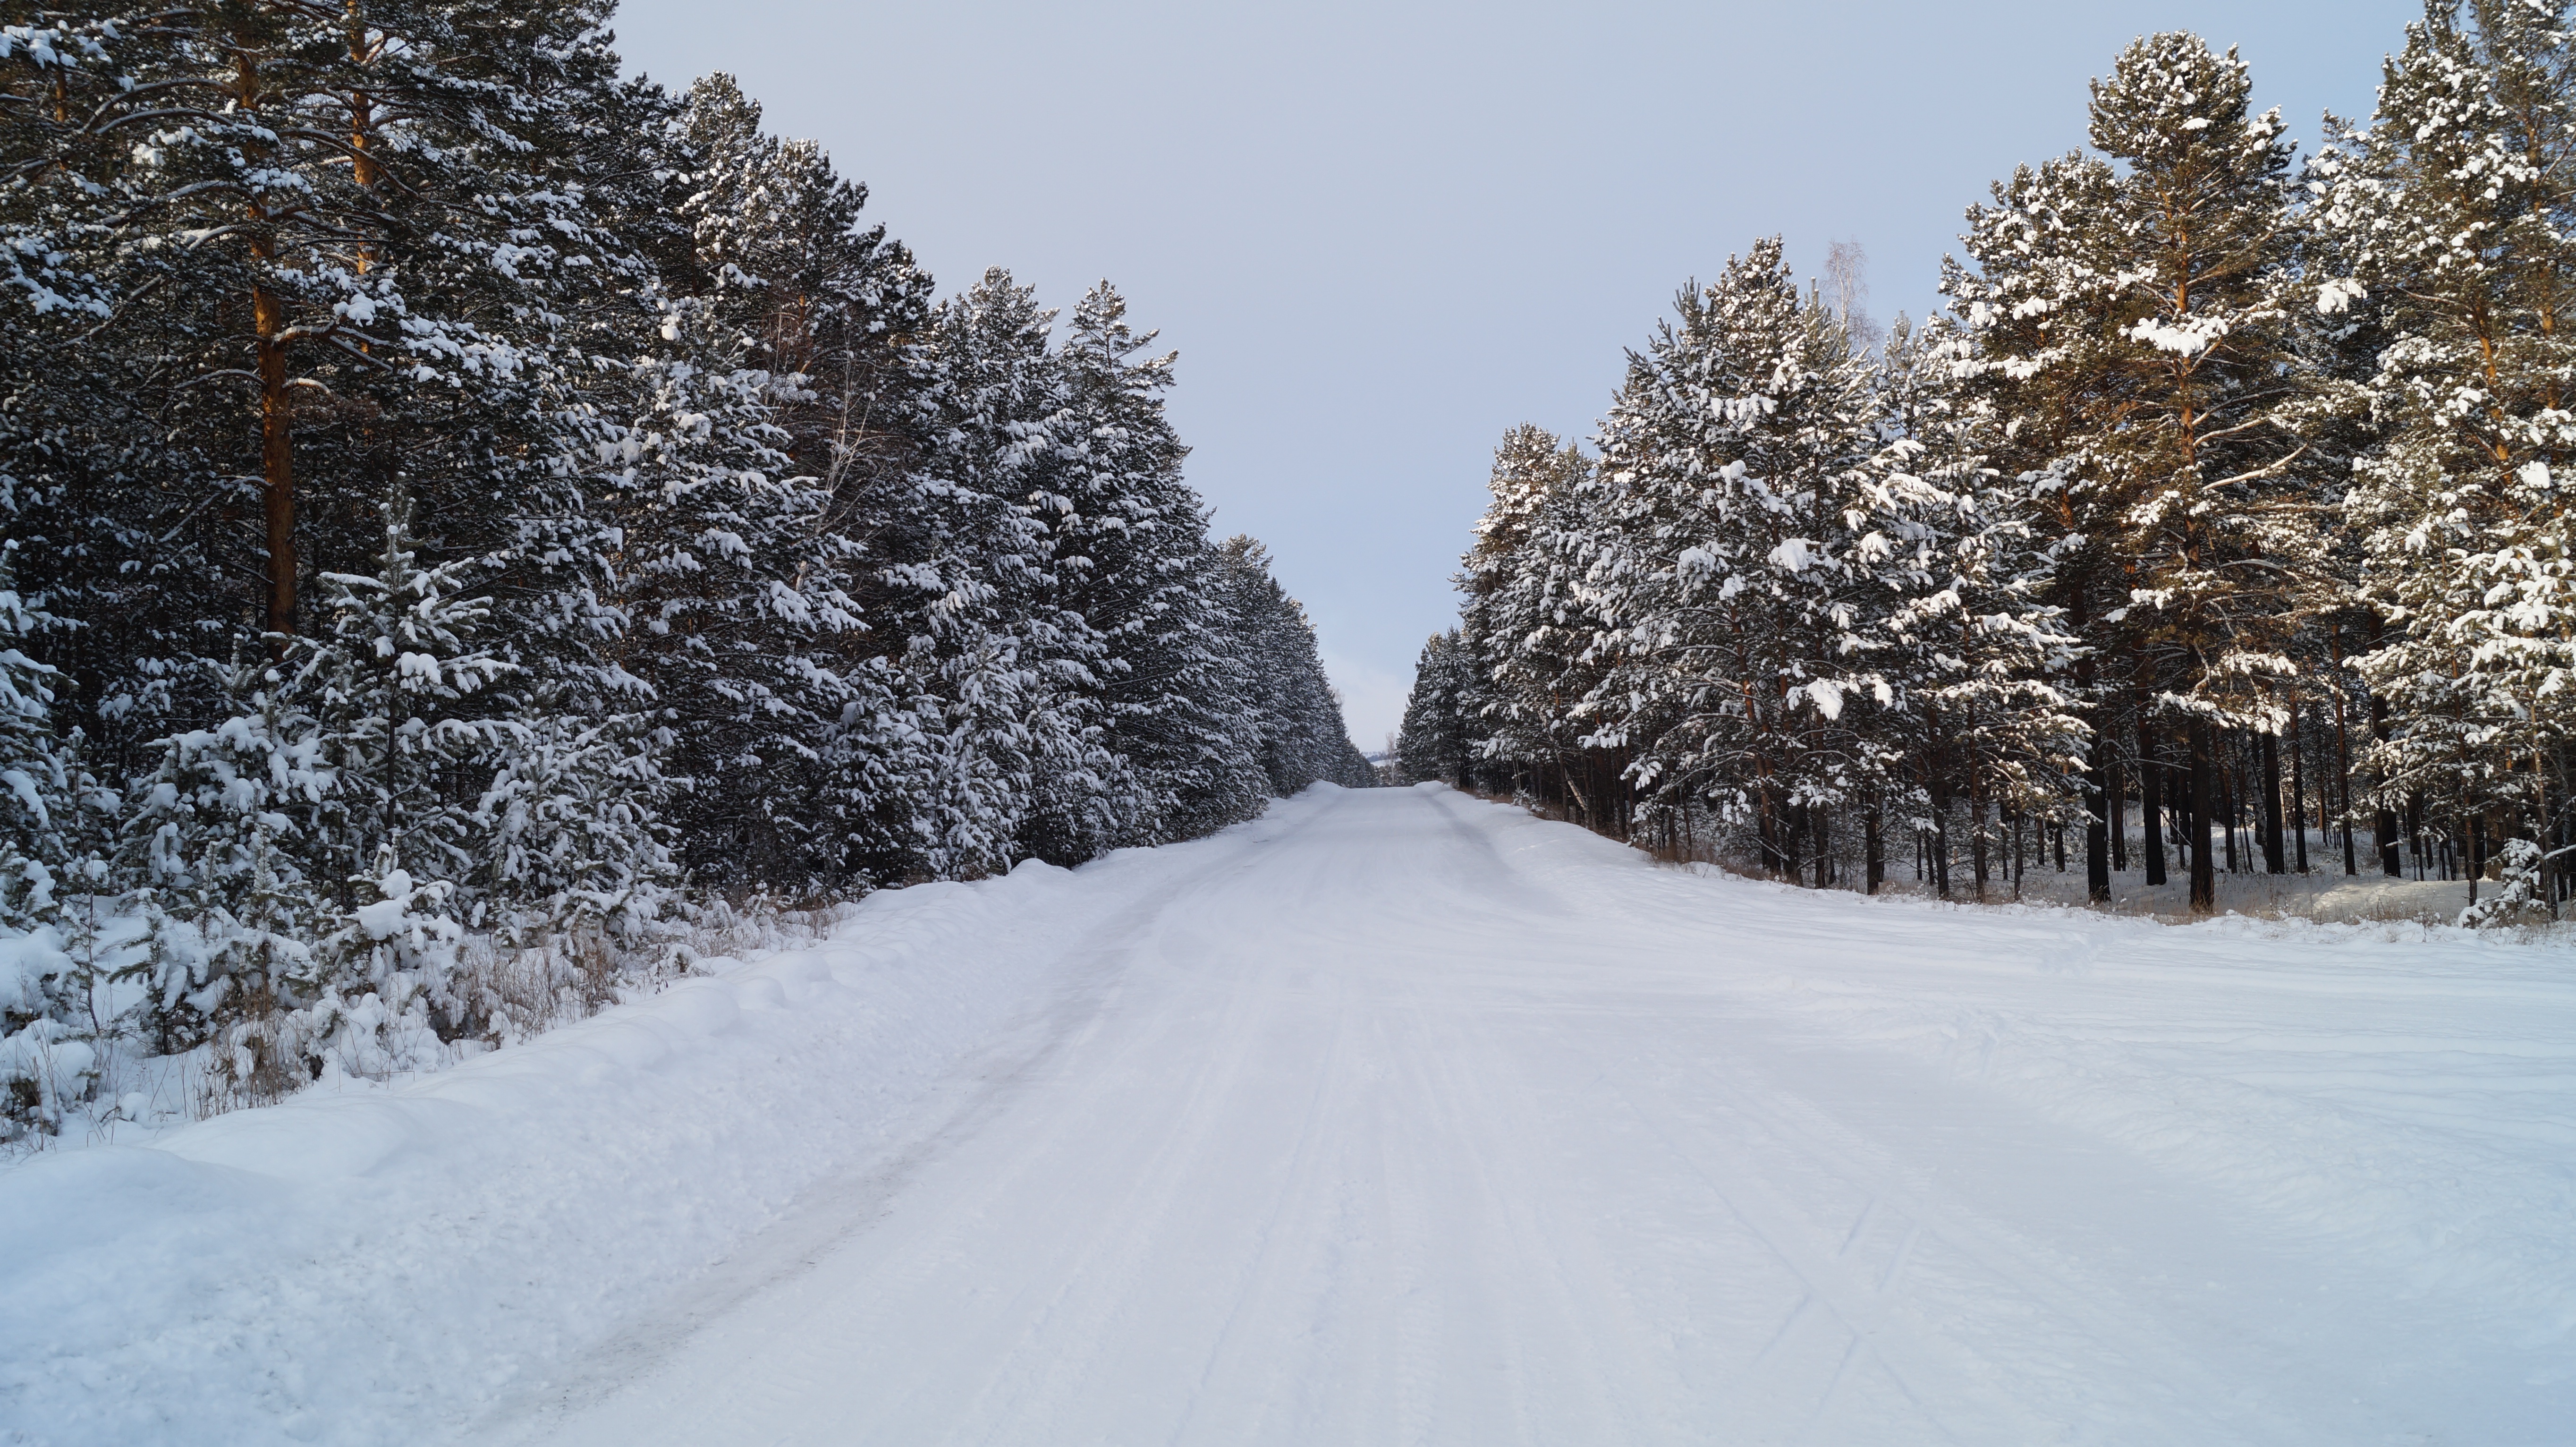
snow, winter, road, weather, season, winter landscape, footwear, piste, freezing, nordic skiing, geological phenomenon